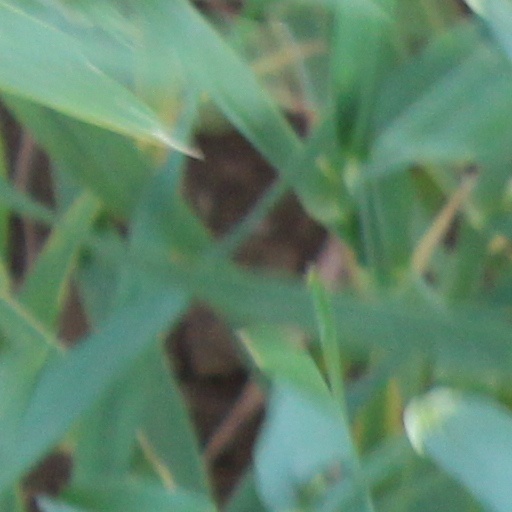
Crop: wheat